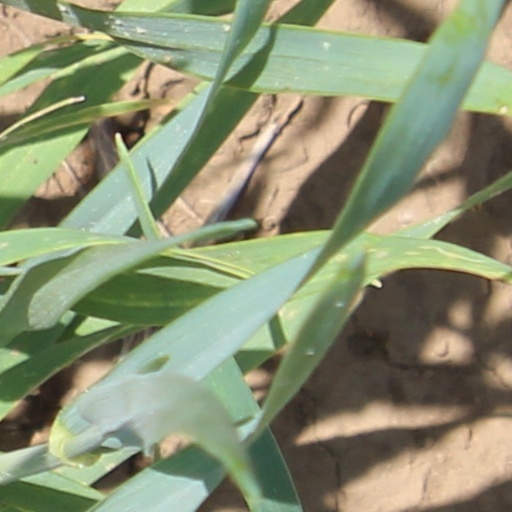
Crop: wheat